Morris Park station (Metro-North)

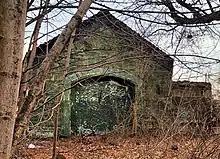
The former Morris Park station in 2022

The New Haven Railroad had two stations serving the Morris Park area. Westchester station was located about to the south of the proposed station site at Eastchester Road, while the Morris Park station was located further south at the corner of Sacket and Paulding Avenues. A large freight yard was located on the south side of the tracks from Eastchester Road to Pelham Parkway. New station buildings at both locations were designed by Cass Gilbert in 1908. The Morris Park station building survives; the new Westchester station (along with several others on the line) was never built.